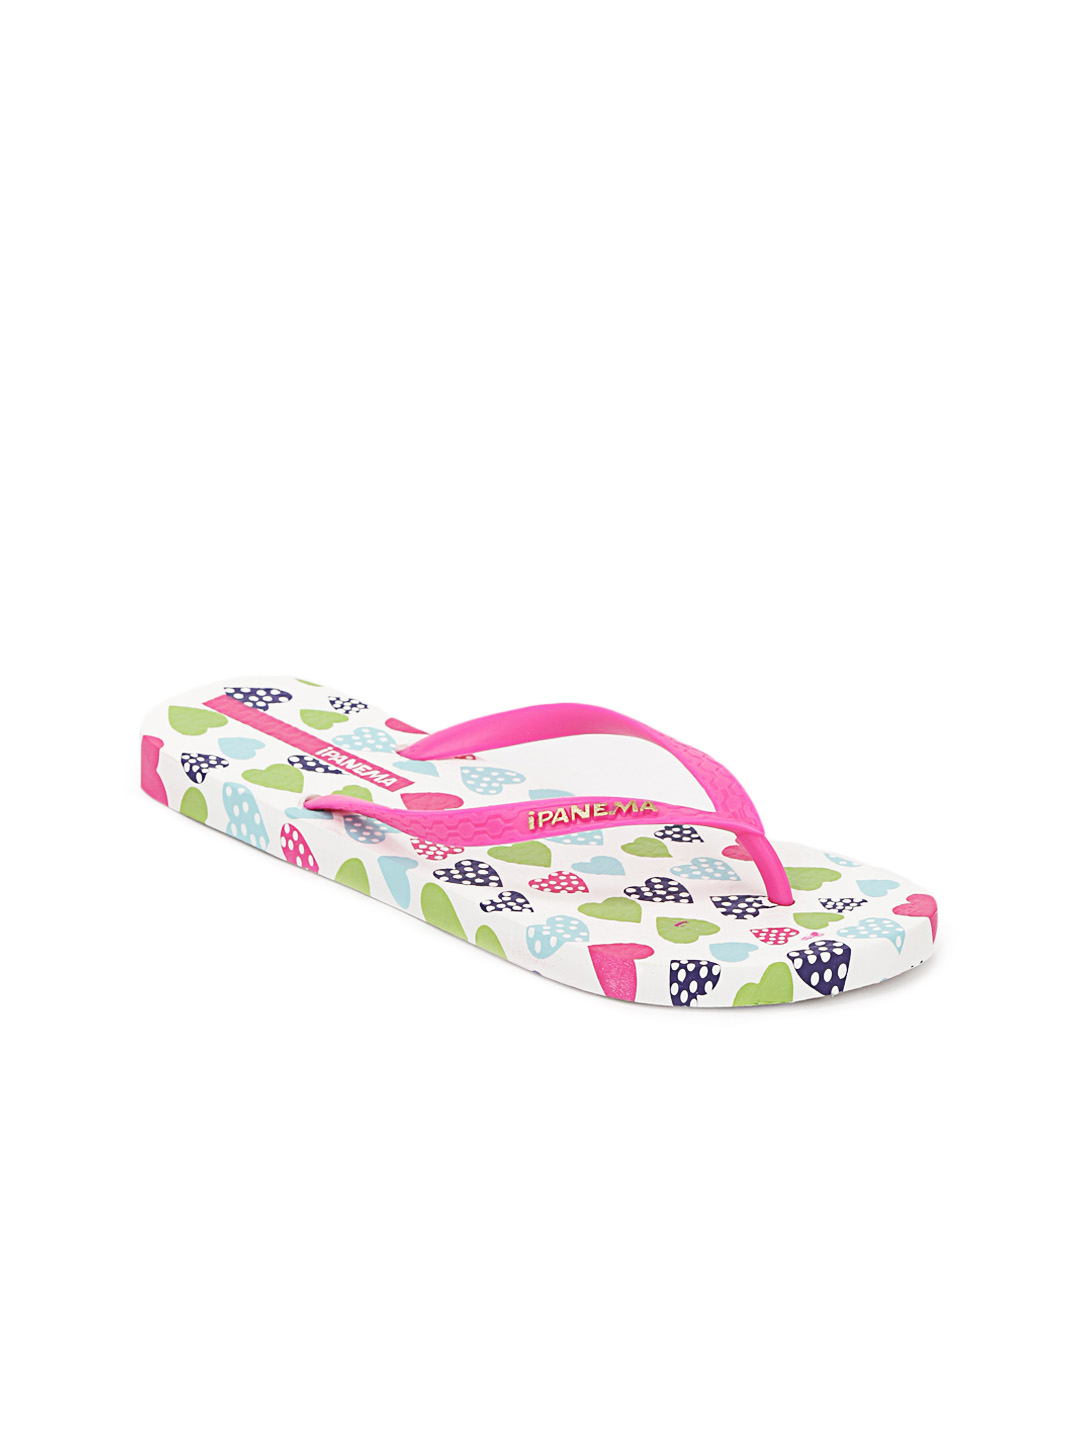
iPanema Women White Flip Flops
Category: Footwear / Flip Flops / Flip Flops
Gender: Women
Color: White
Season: Winter 2012
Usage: Casual